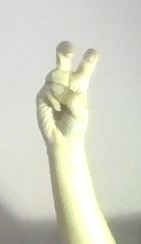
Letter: toot